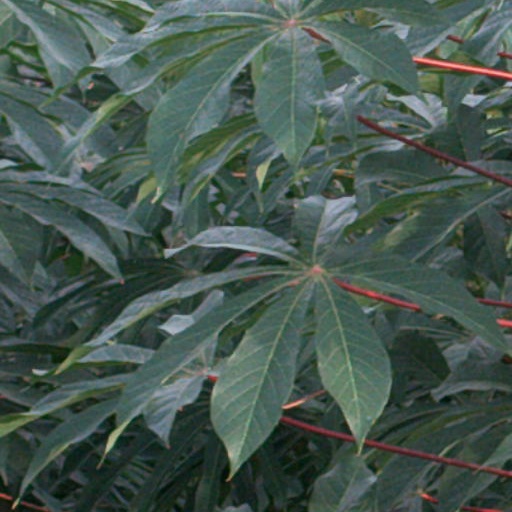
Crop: cassava